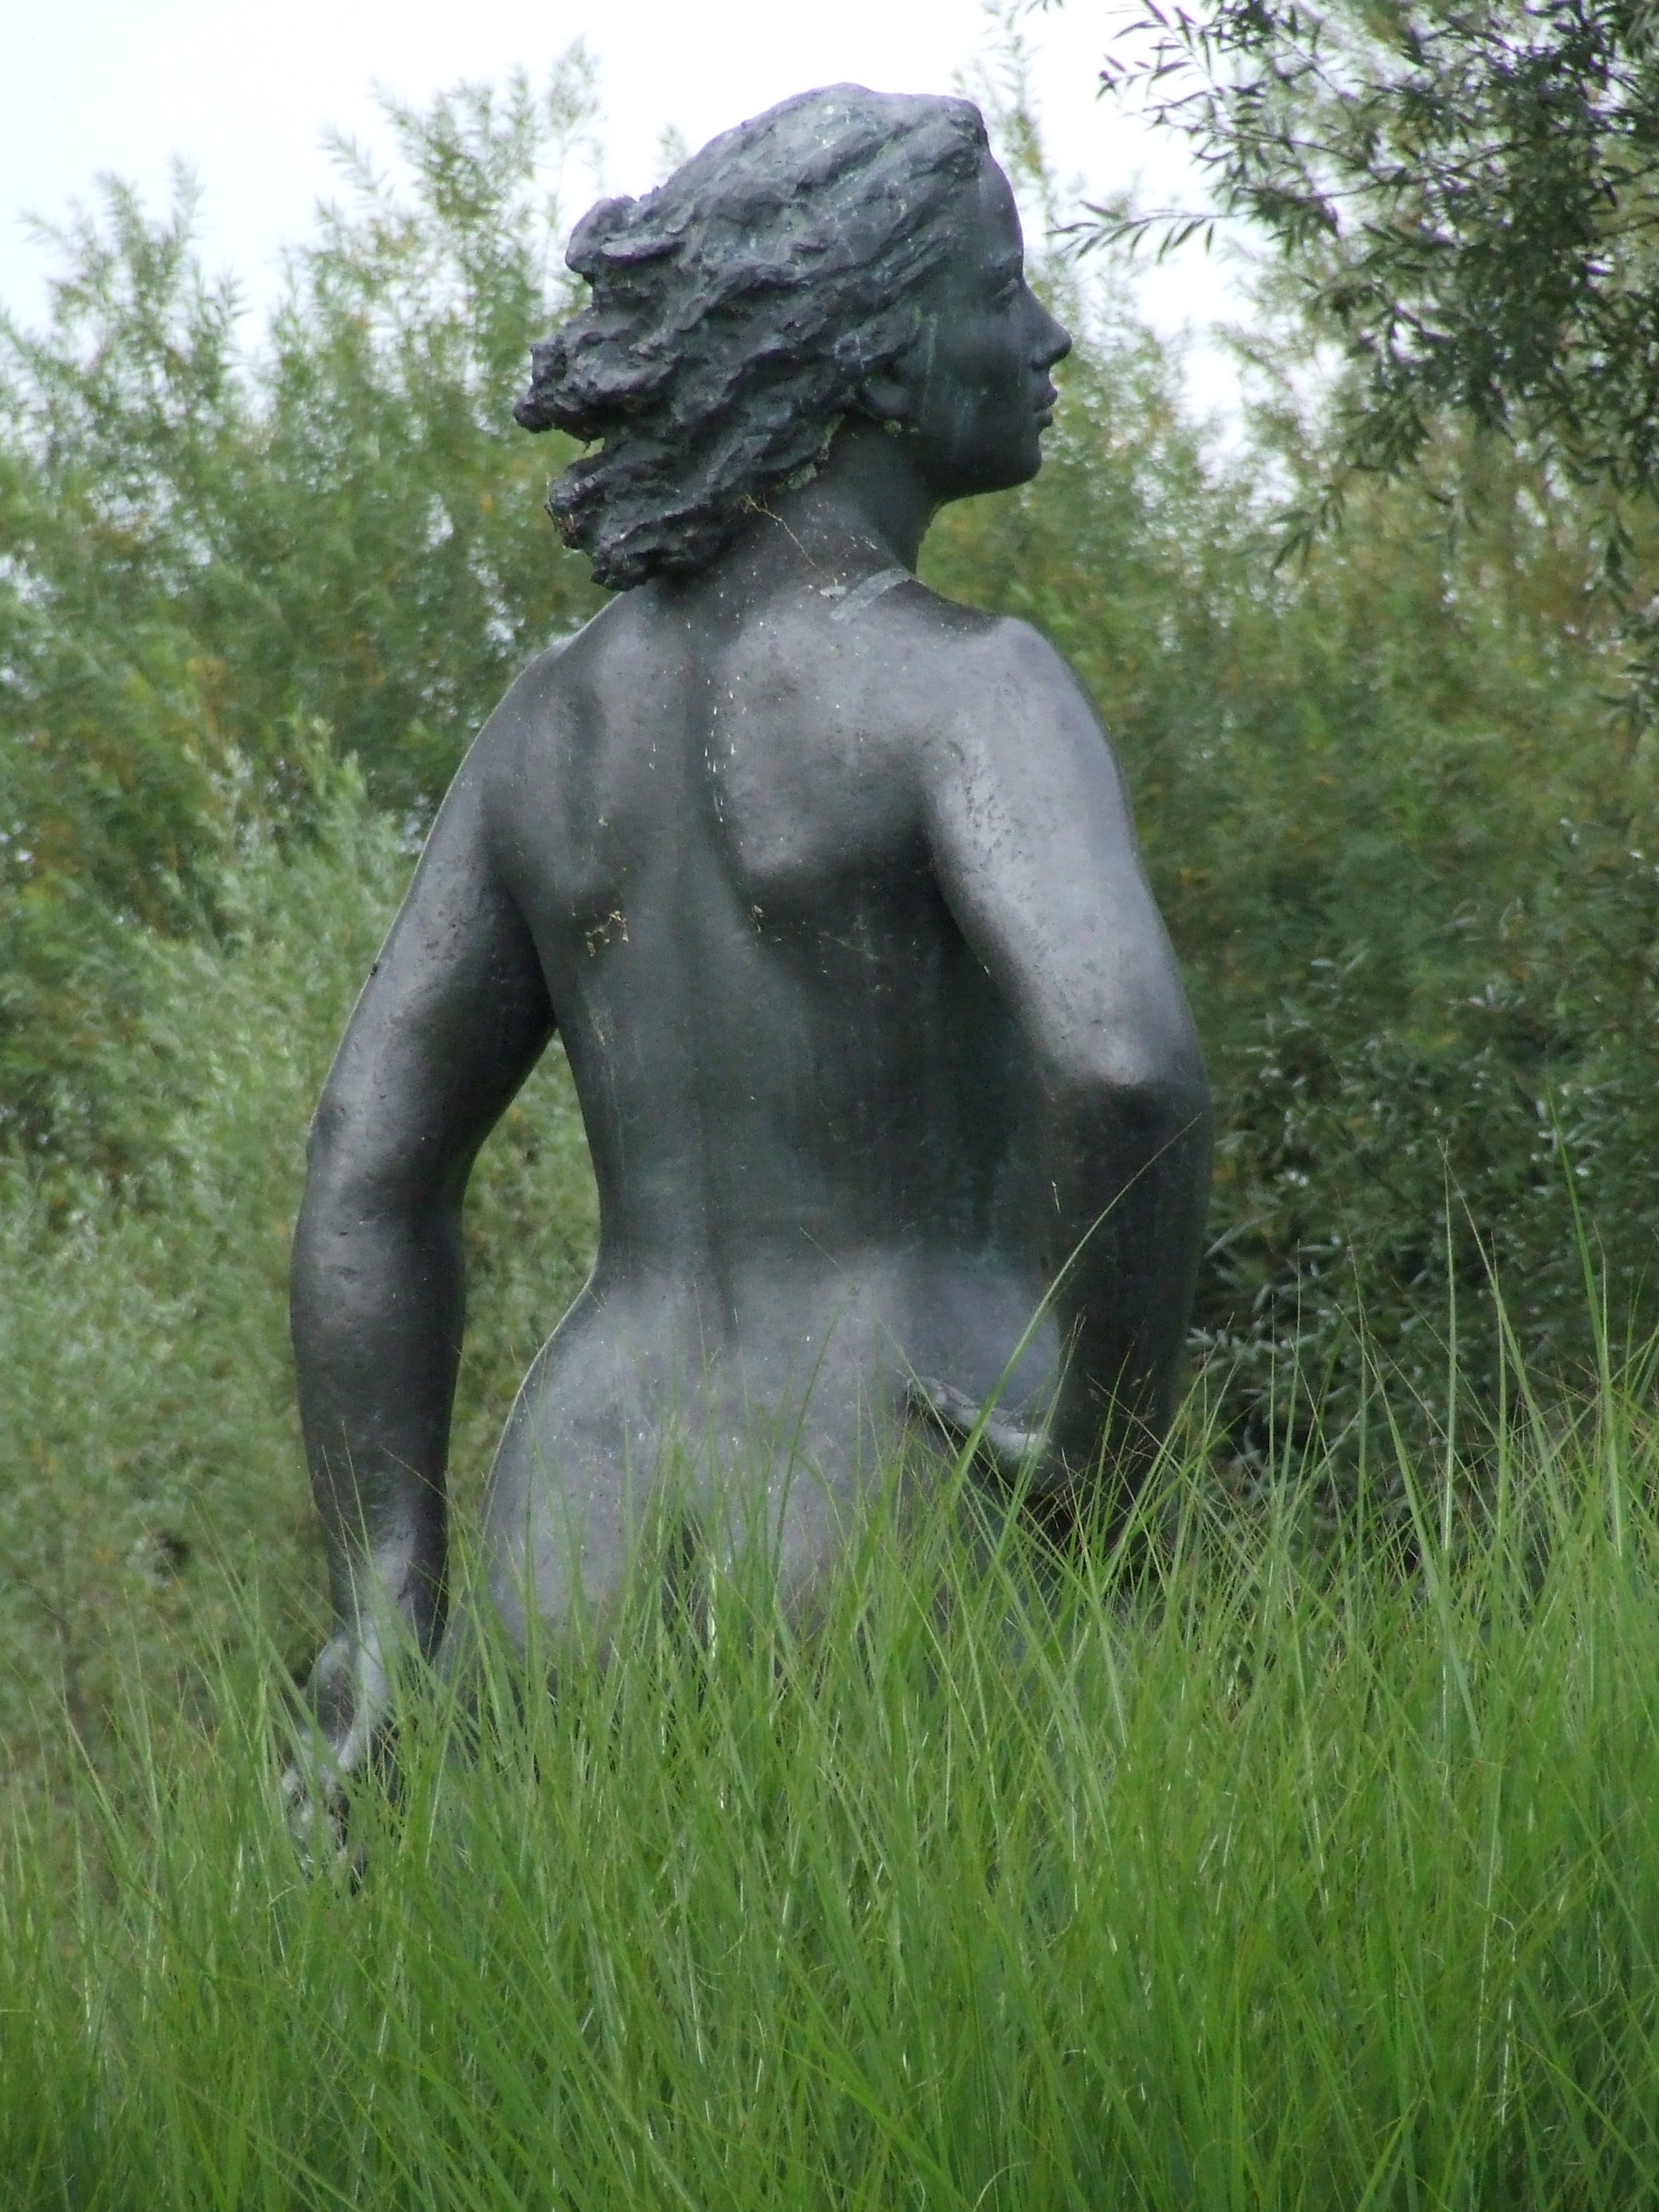
woman, monument, statue, sculpture, art, figure, woman in the wind